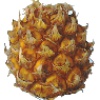
Label: Pineapple Mini 1